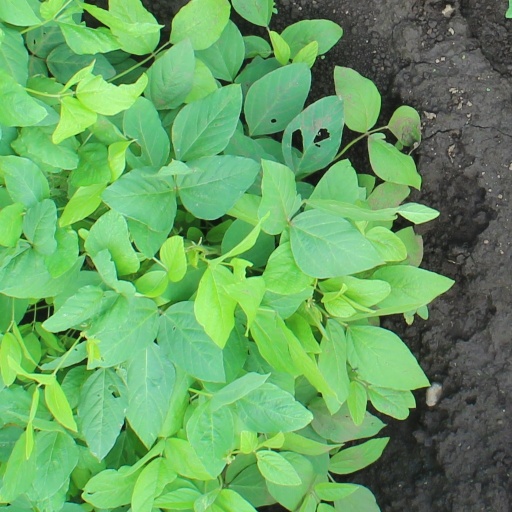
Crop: soybean